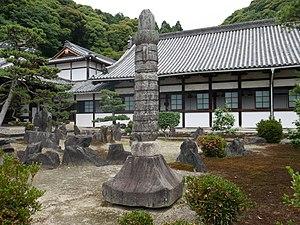
Le Kōshō-ji est le premier temple historique de la branche Sōtō du bouddhisme zen. Il est situé à Uji, dans la préfecture de Kyoto.